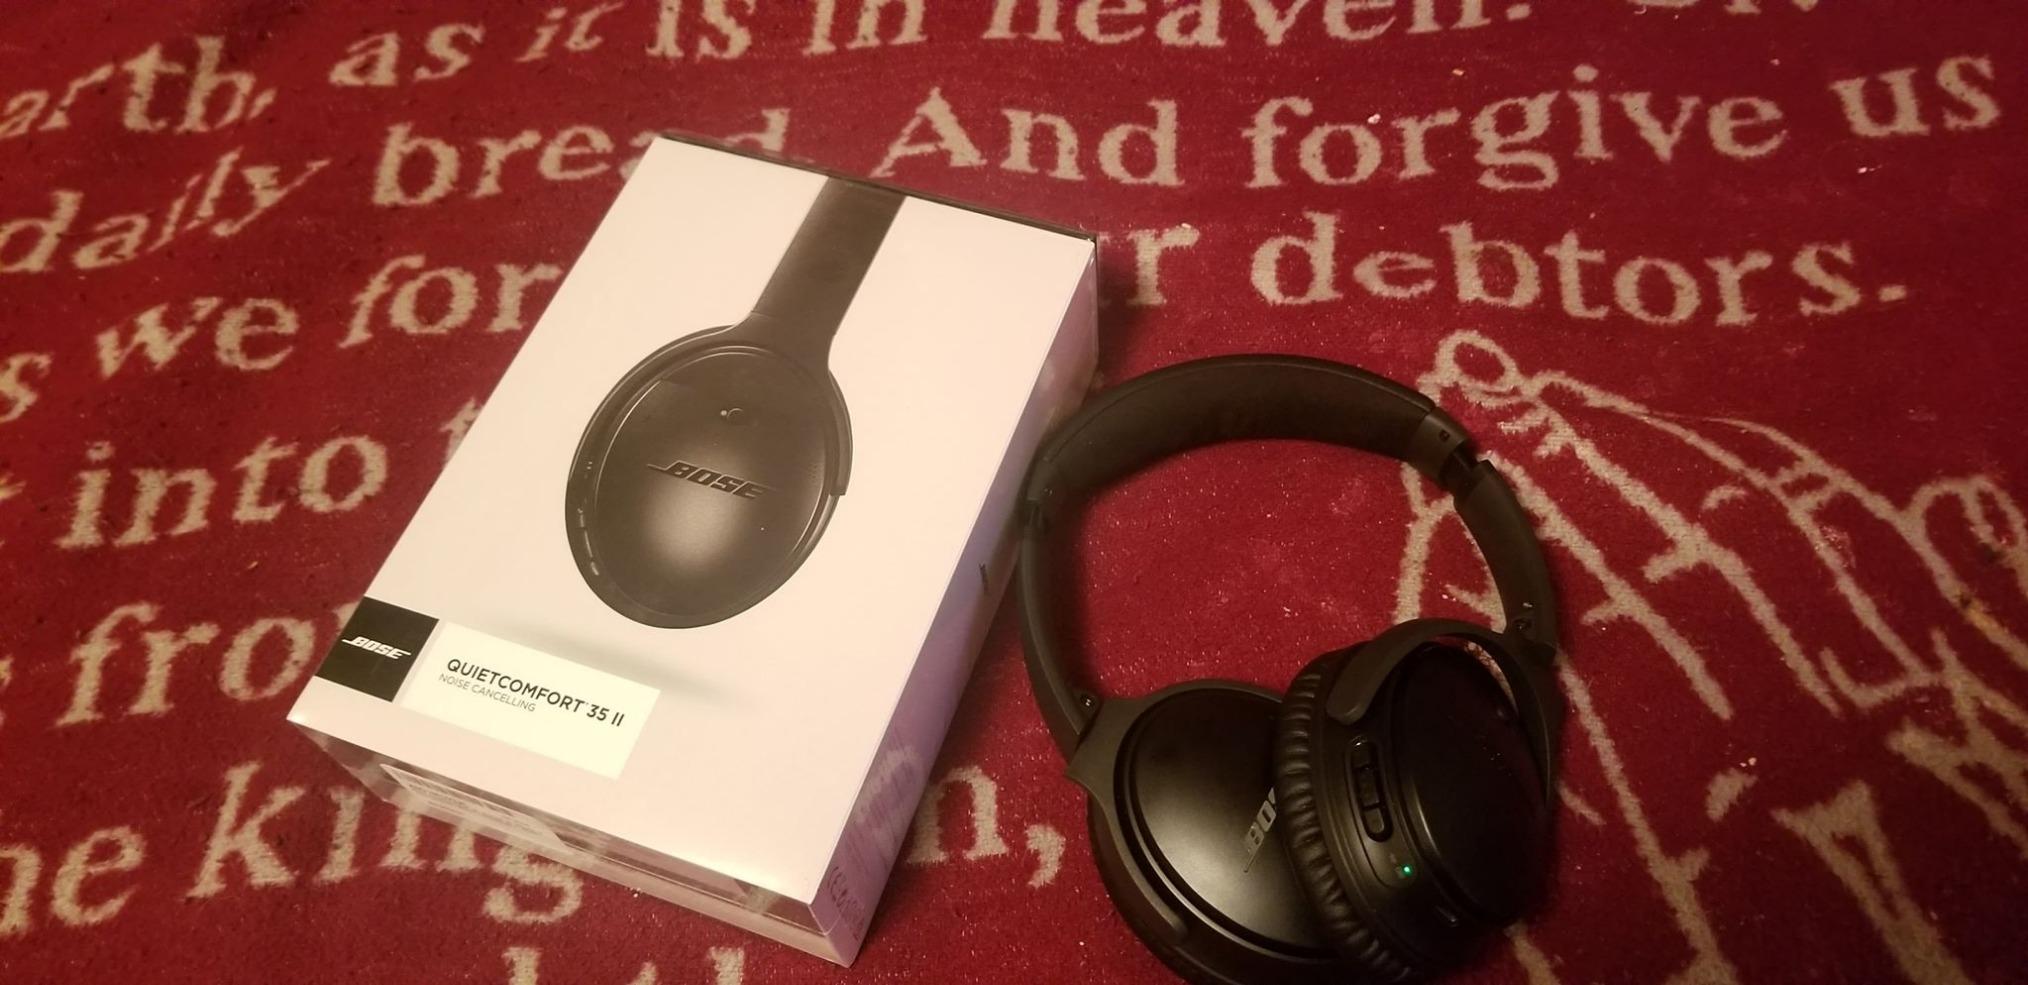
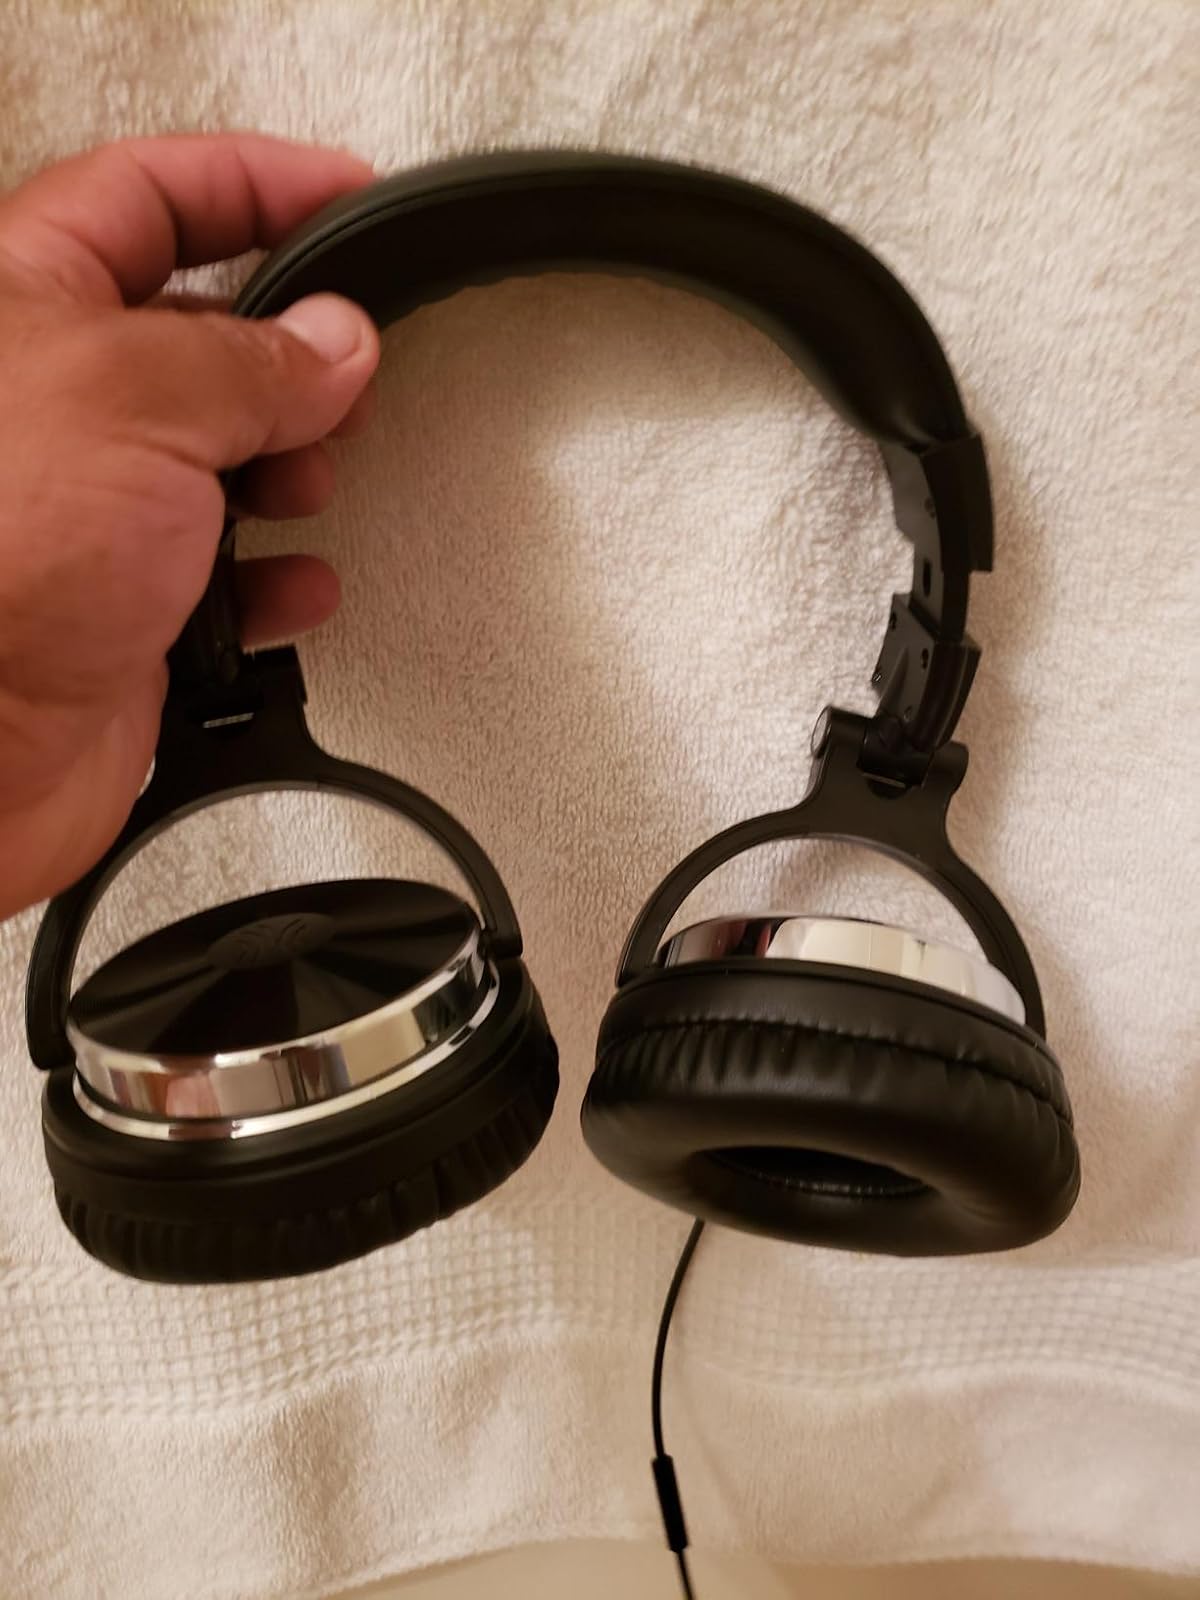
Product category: headphones
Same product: no